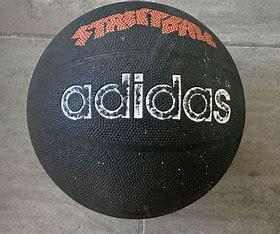
Brand: adidas
Model: Streetball Basketball